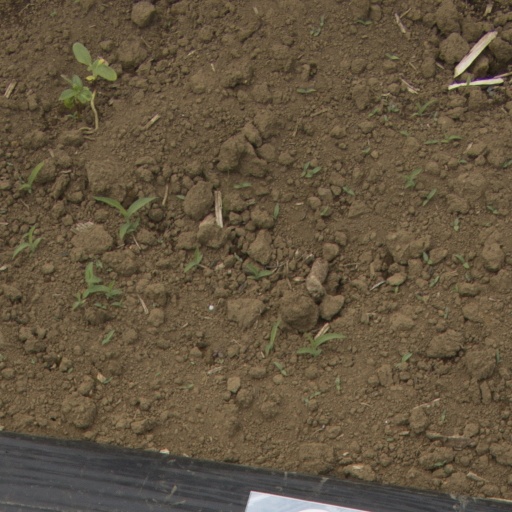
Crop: Jerusalem artichoke